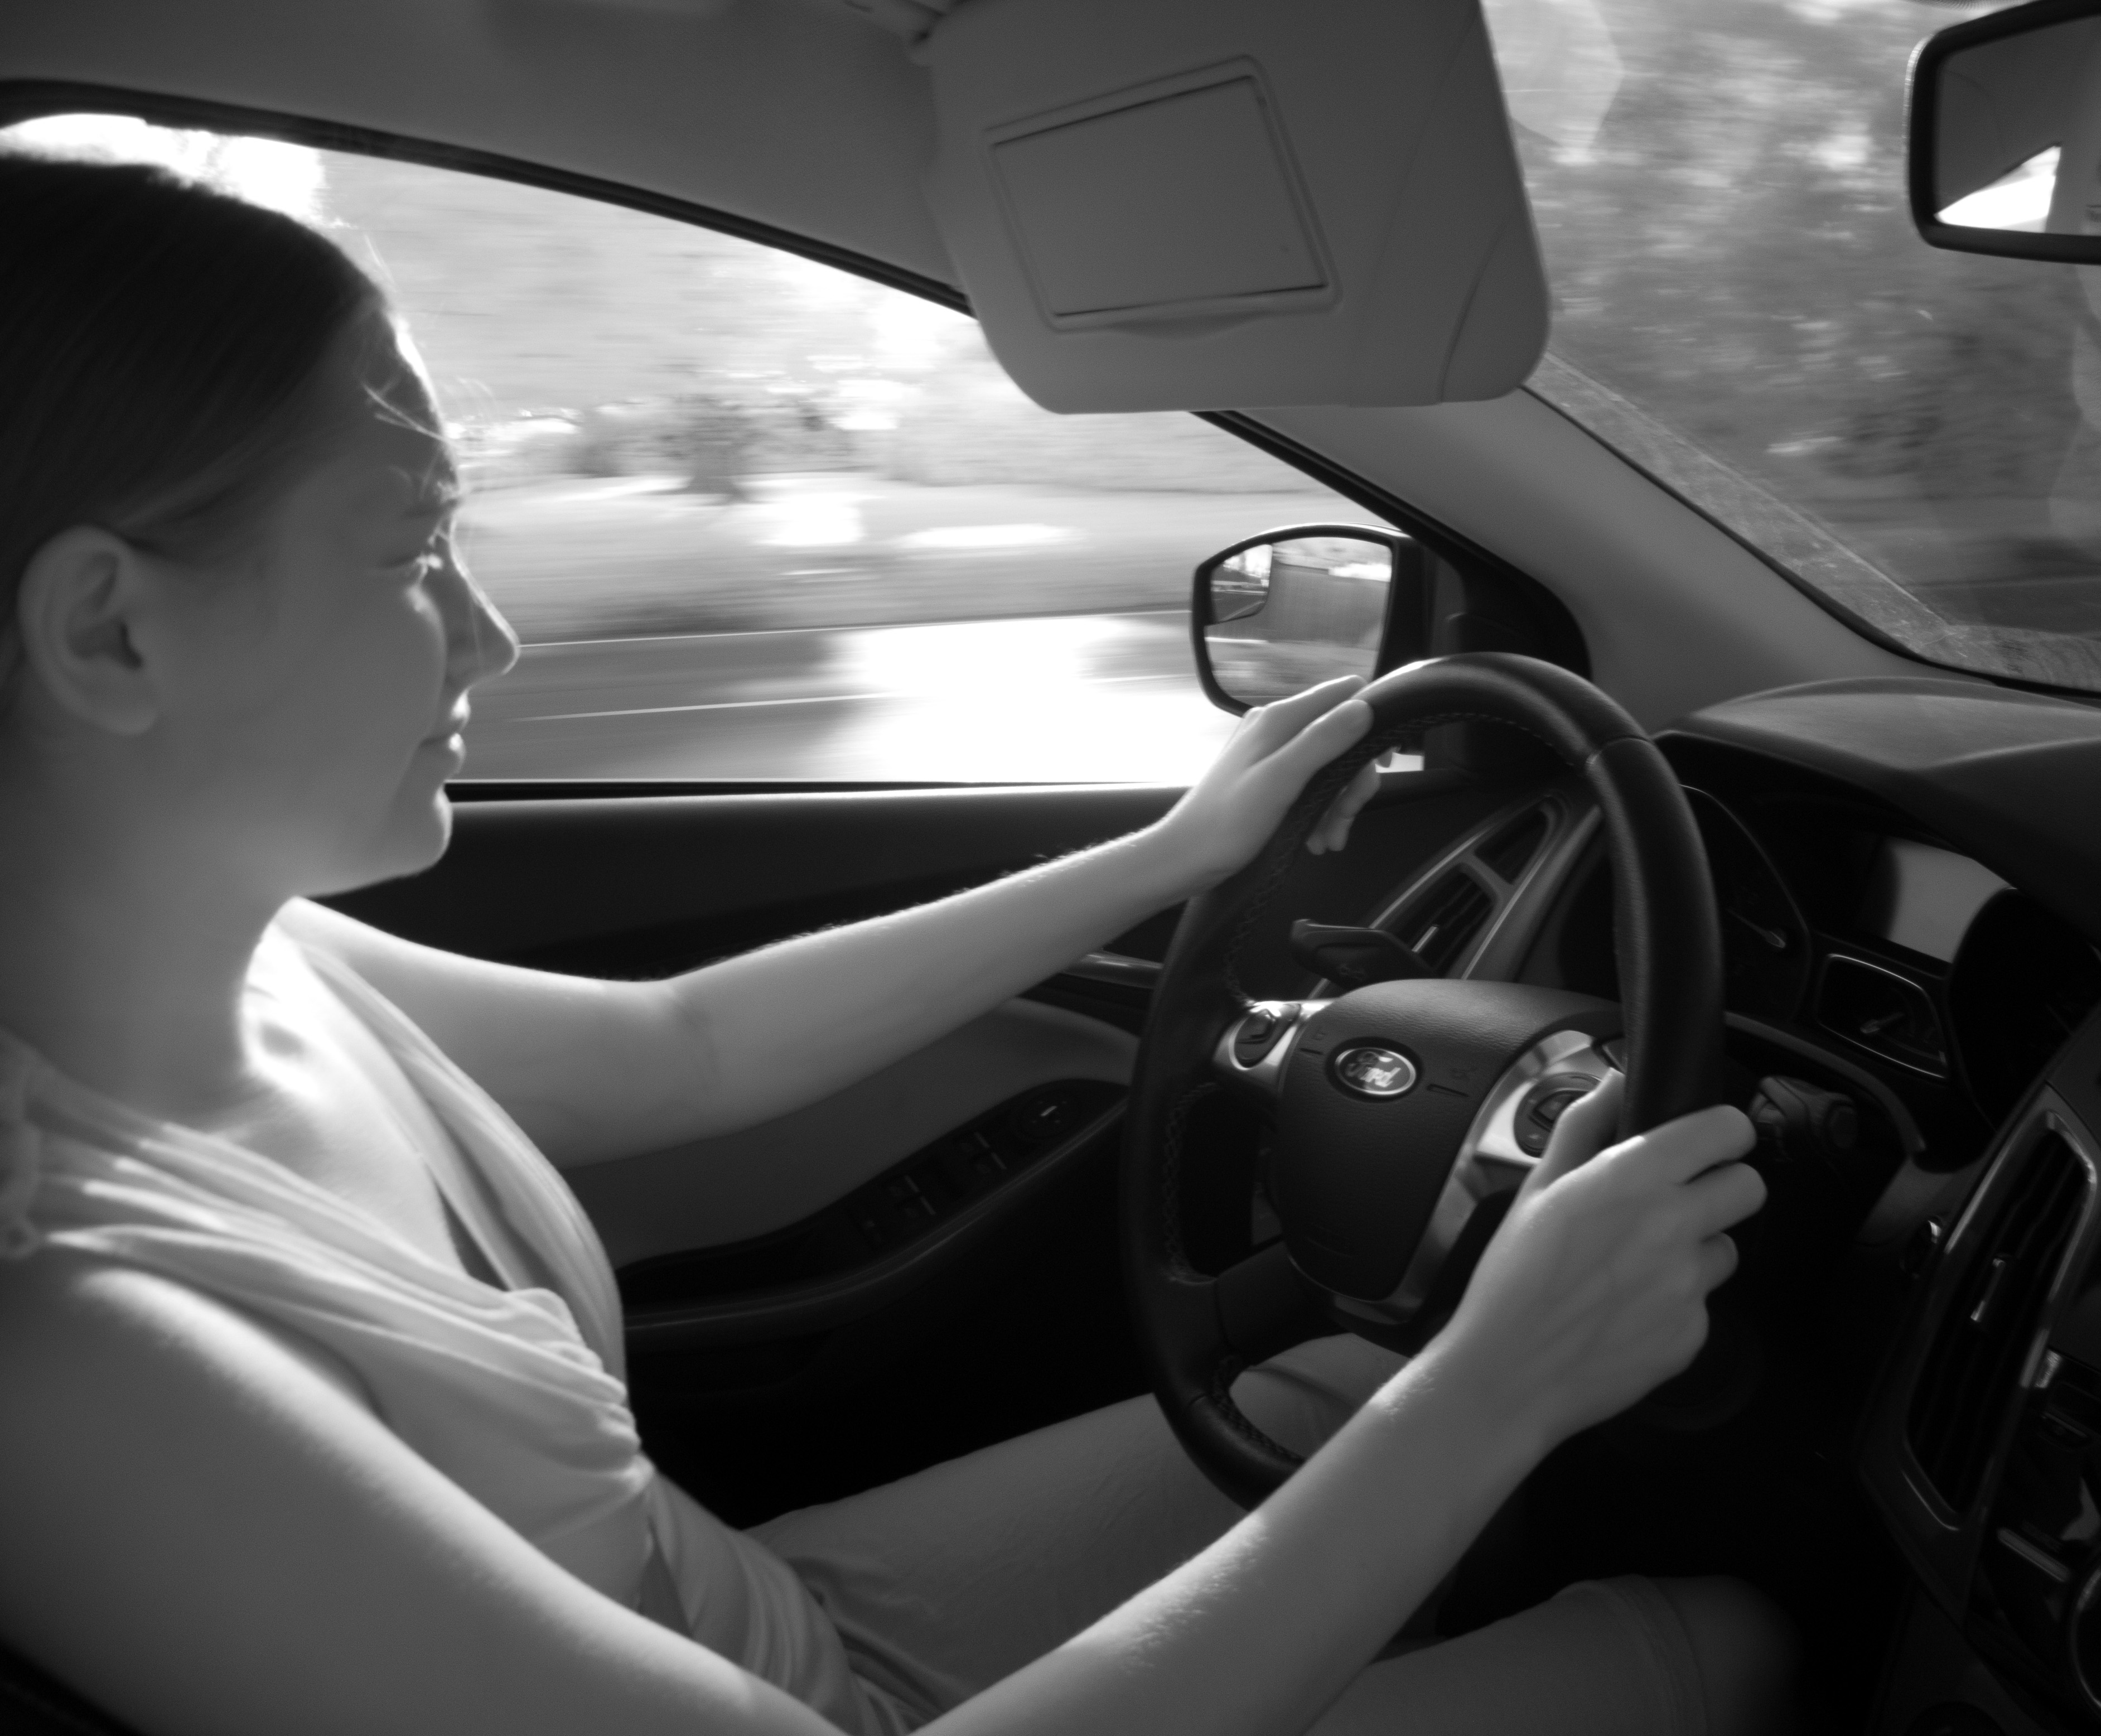
black and white, car, wheel, driving, vehicle, steering wheel, monochrome, supercar, sedan, monochrome photography, hybrid vehicle, automobile make, automotive exterior, automotive design